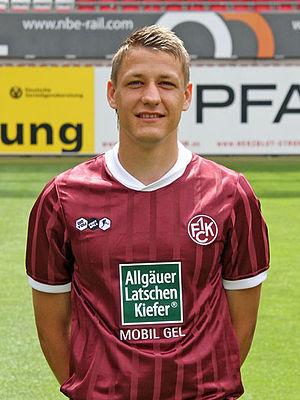
Ivo Iličević est un footballeur international croate, né le 14 novembre 1986 à Aschaffenbourg en Allemagne. Il évolue actuellement au FC Nuremberg comme milieu offensif.